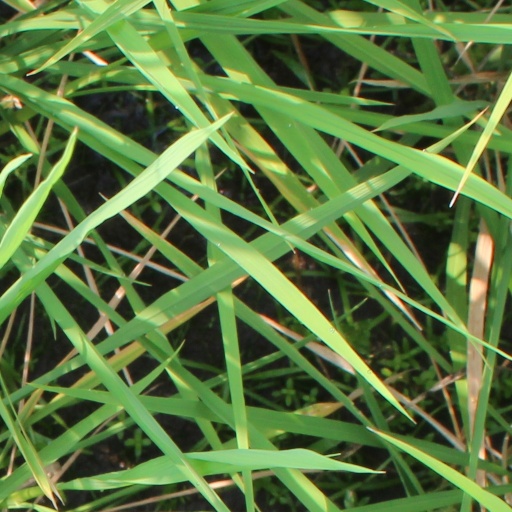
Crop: rice